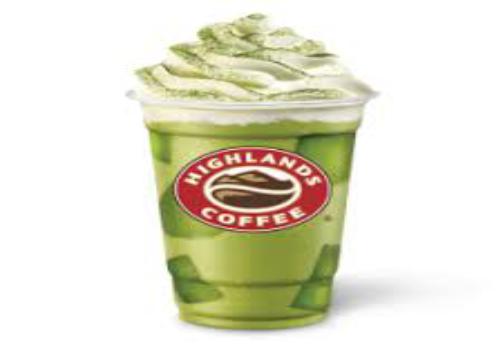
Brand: Highlands Coffee
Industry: Food